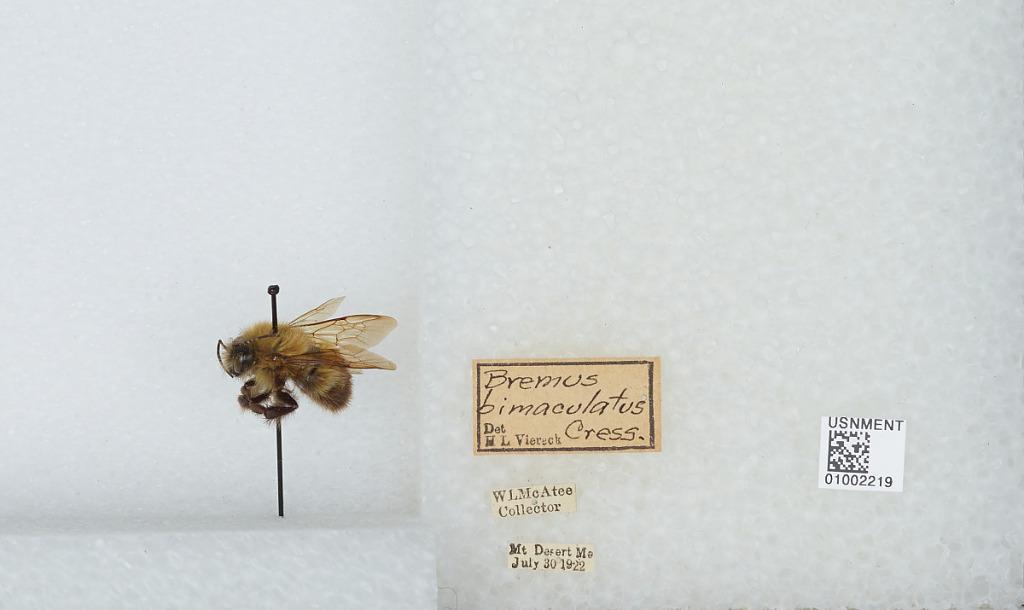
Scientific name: Bombus (Pyrobombus) bimaculatus Cresson
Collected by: W. McAtee
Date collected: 1922-7-30
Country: United States
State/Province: Maine
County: Hancock
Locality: Mount Desert
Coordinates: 44.3306, -68.3178
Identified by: Viereck, H. L.